Political status of Western Sahara

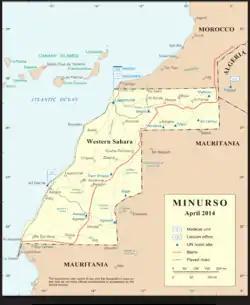
Polisario-held territory east of the Moroccan Wall (red)

The Polisario Front argues that Morocco's position is due to economic interests (fishing, phosphate mining, and the potential for oil reserves) and political reasons (stability of the king's position and the governing elite in Morocco, deployment of most of the Moroccan Army in Western Sahara instead of in Morocco). The Polisario Front proclaimed the Sahrawi Arab Democratic Republic in Bir Lehlou (Western Sahara), on 27 February 1976.